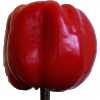
Label: Pepper Red 1